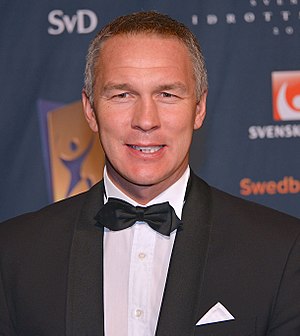
Patrik Andersson
Patrik Jonas Andersson er en tidligere svensk fodboldspiller, der spillede som forsvarsspiller hos adskillige europæiske klubber, samt for Sveriges landshold. Af hans klubber kan blandt andet nævnes Malmö FF i hjemlandet, FC Bayern München i Tyskland, samt spanske FC Barcelona.